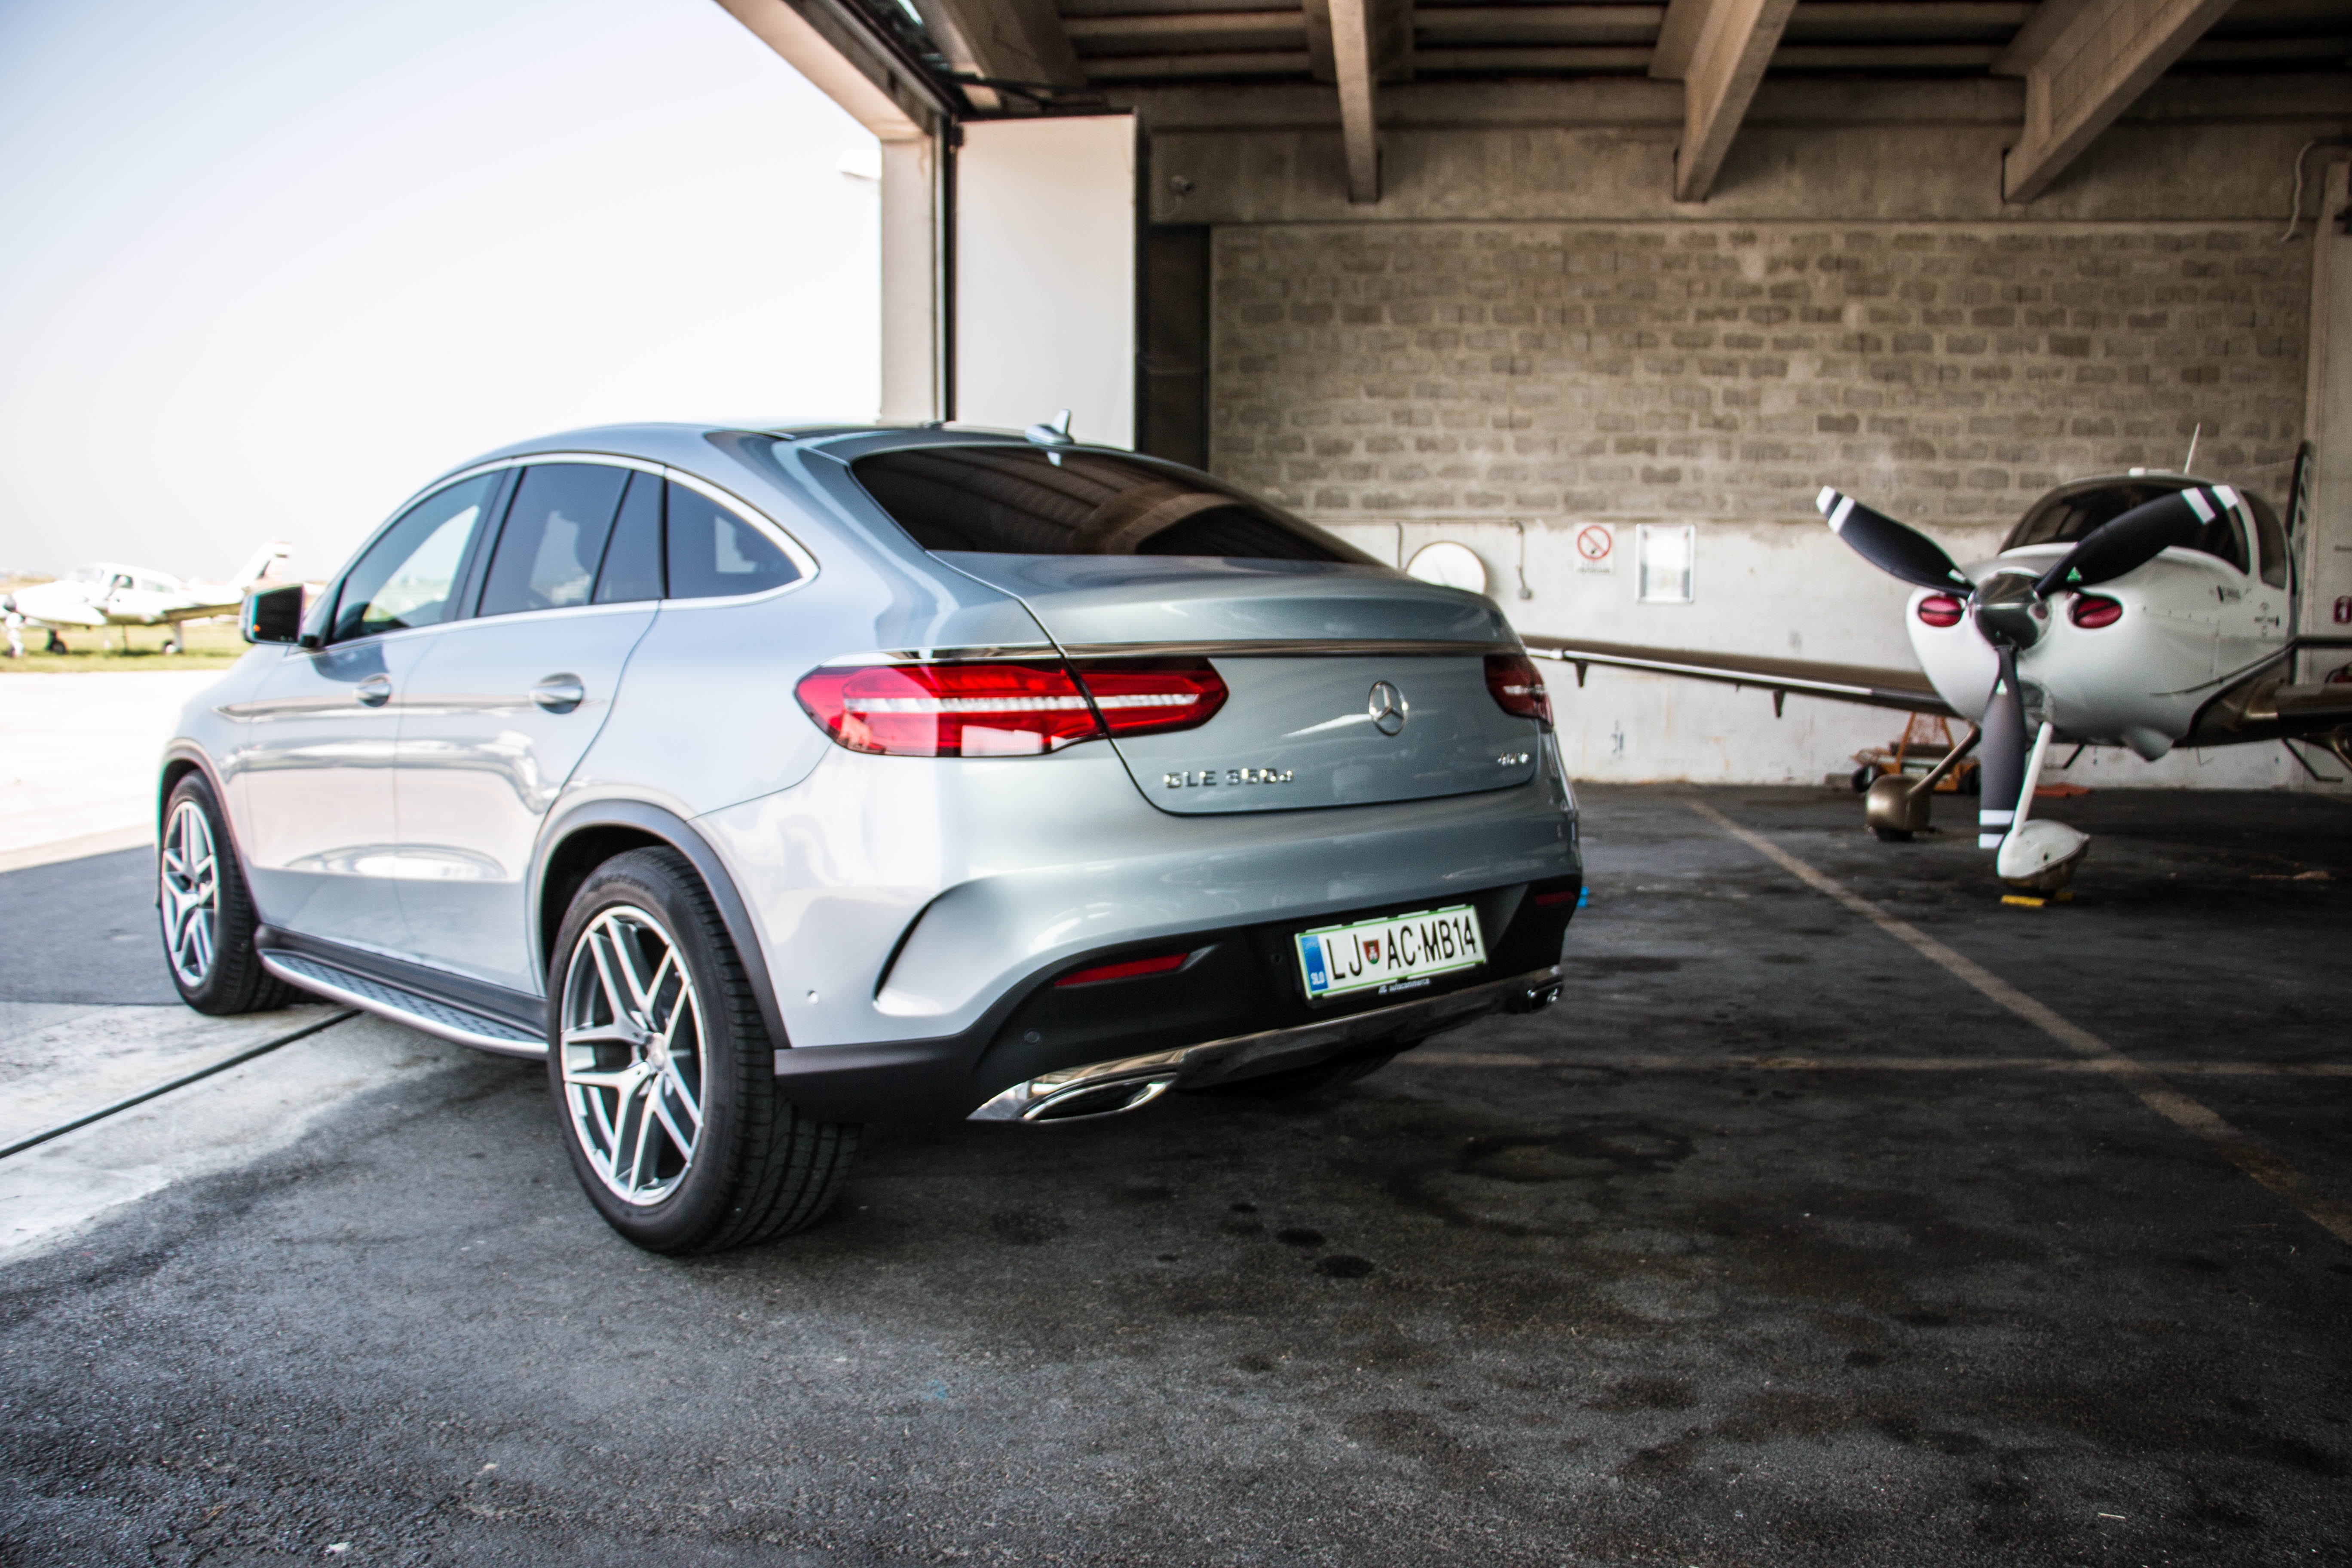
car, wheel, automobile, vehicle, exterior, automotive, sedan, bmw, mercedes benz, sport utility vehicle, land vehicle, gle coupe, automobile make, automotive exterior, compact car, automotive design, luxury vehicle, family car, executive car, mid size car, personal luxury car, bmw x6